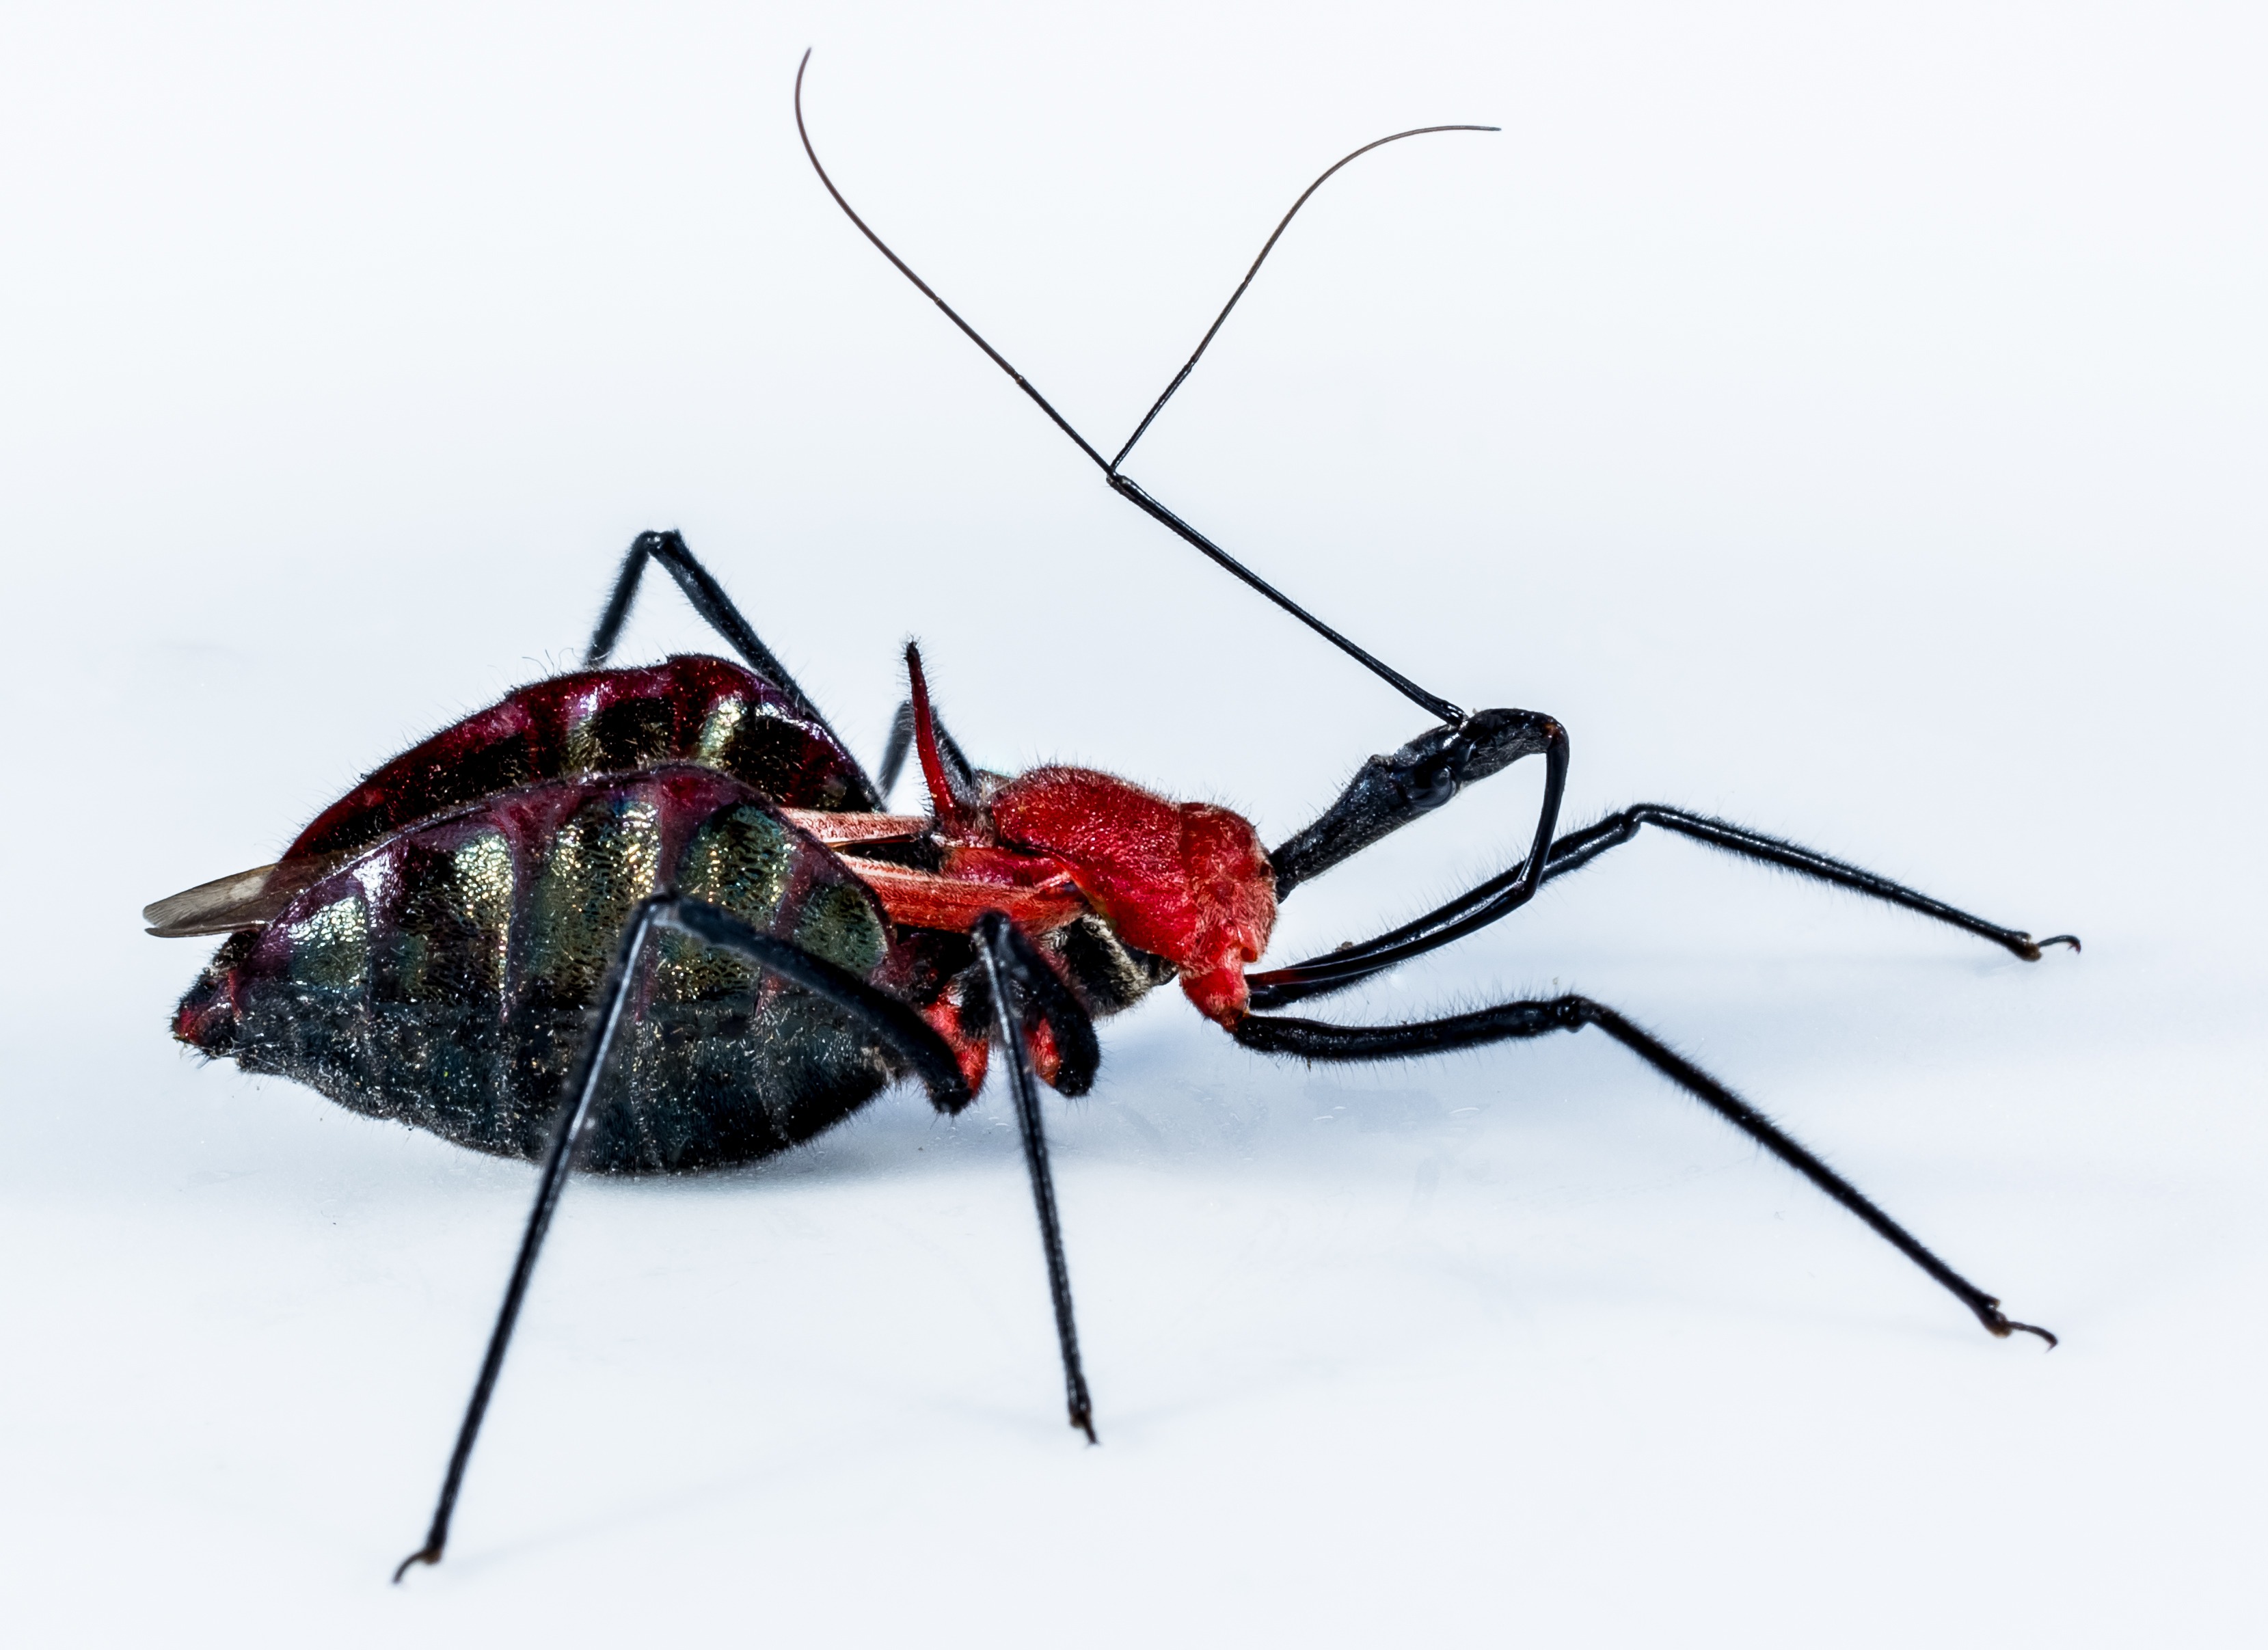
insect, black, close, fauna, invertebrate, illustration, arachnid, exotic, beetle, macro photography, arthropod, red head, tangle web spider